Answer in natural language. Considering the relative positions, where is floating black countertop island (highlighted by a green box) with respect to blurry image (highlighted by a blue box)? Choose between the following options: above or below
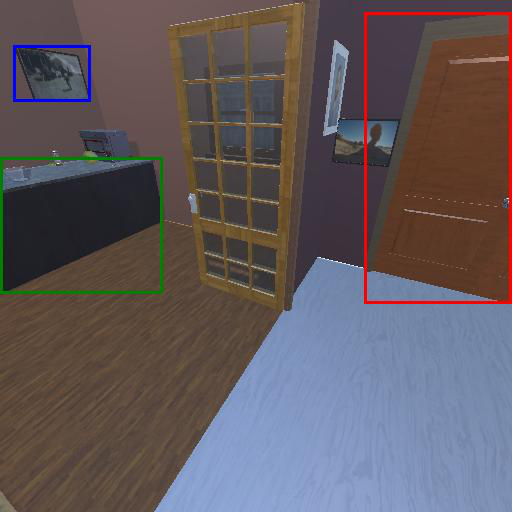
<answer>below</answer>